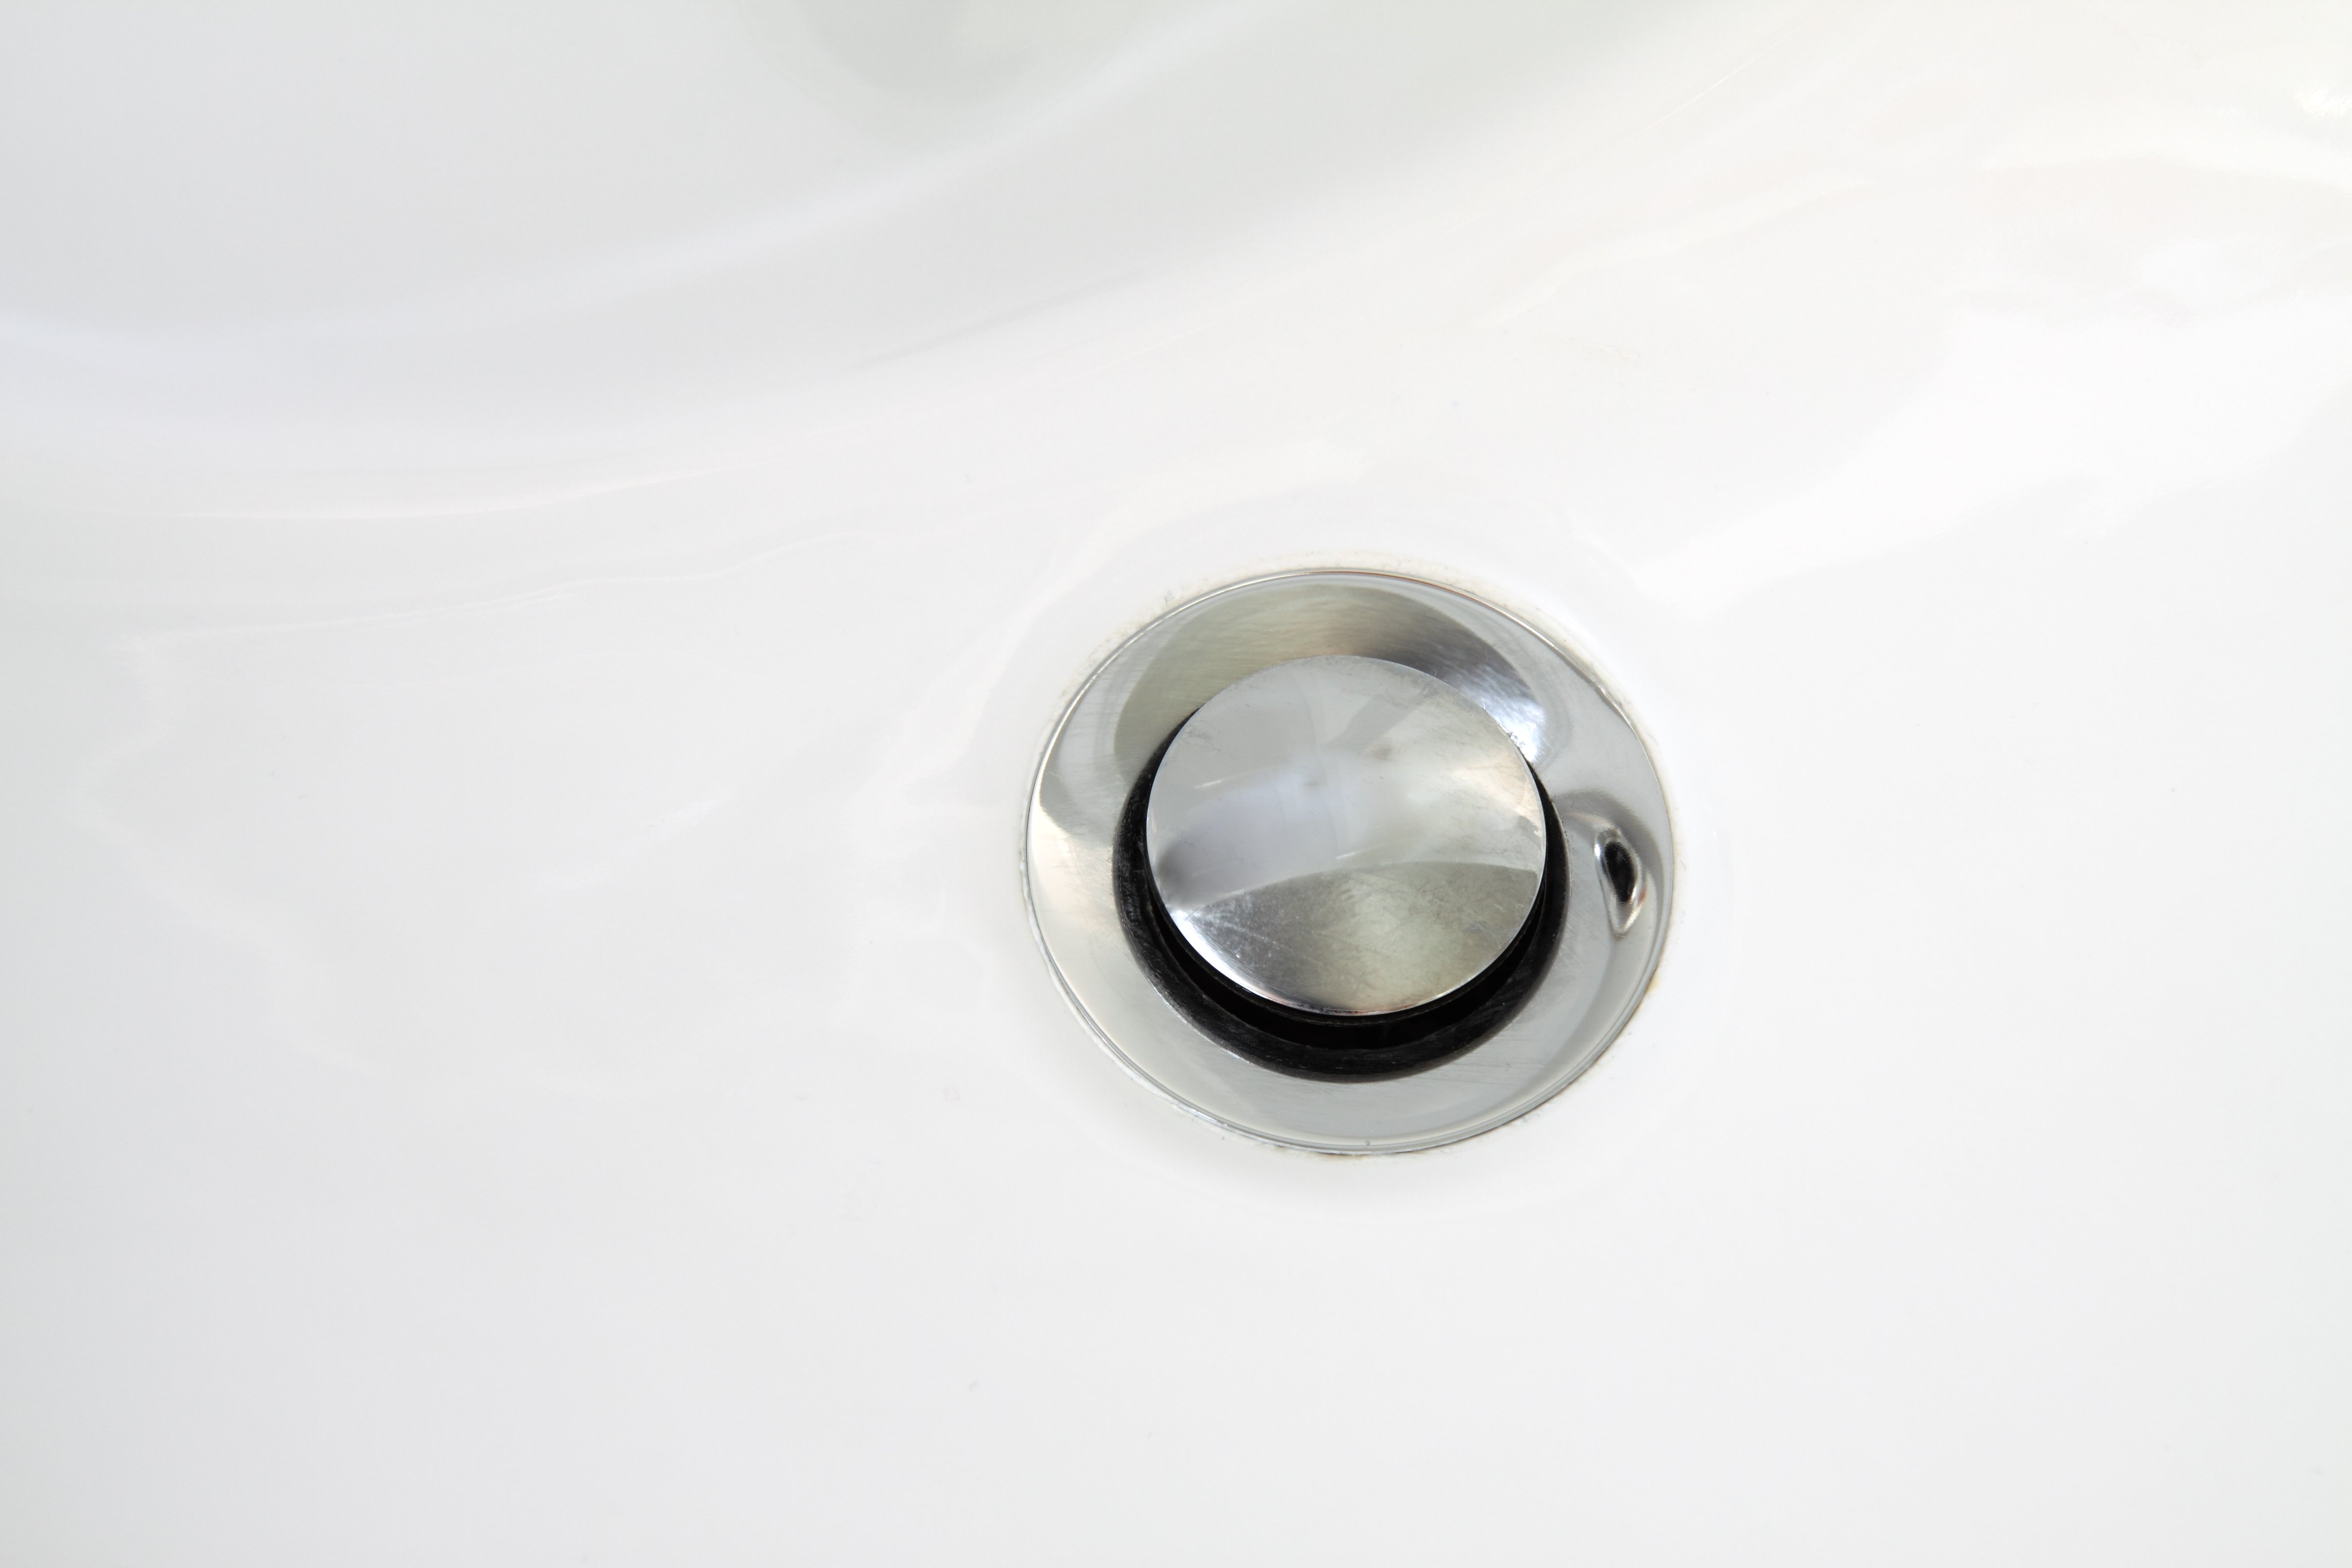
hole, round, steel, metal, clean, sink, modern, bathroom, product, jewellery, chrome, drain, silver, shiny, shape, stainless, stopper, metallic, plug, fashion accessory, plumbing fixture